Edward O'Hare

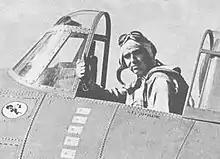
LT O'Hare's F4F-3 Wildcat carrying the "Felix the Cat" insignia (1942)

On March 26, O'Hare was greeted at Pearl Harbor by a horde of reporters and radio announcers. During a radio broadcast in Honolulu, he enjoyed the opportunity to say hello to his wife Rita ("Here's a great big radio hug, the best I can do under the circumstances") and to his mother ("Love from me to you"). On April 8, he thanked the Grumman Aircraft Corporation plant at Bethpage (where the F4F Wildcat was made) for 1,150 cartons of Lucky Strike cigarettes, a grand total of 230,000 smokes. Ecstatic Grumman workers had passed the hat to buy the cigarettes in appreciation of O'Hare's combat victories in one of their F4F Wildcats. A loyal Camel smoker, O'Hare opened a carton, deciding that it was the least he could do for the good people back in Bethpage. In his letter to the Grumman employees he wrote, "You build them, we'll fly them and between us, we can't be beaten." It was a sentiment he would voice often in the following two months.